Egils Levits

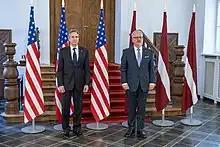
Levits with U.S. Secretary of State Antony Blinken during Blinken's visit to Latvia in 2022

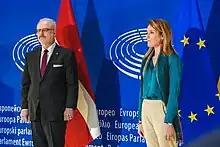
Levits meets with the President of the European Parliament Roberta Metsola in 2023

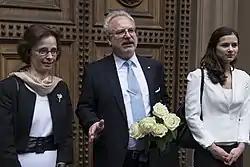
Egils Levits with his wife Andra (left) and daughter Indra (right)

Levits was inaugurated in the Saeima on 8 July 2019. During his inaugural speech, he noted that "there is no ideal country, because that implies halted progress." After the ceremony, he visited the Freedom Monument, laid flowers at the grave of Jānis Čakste, and received the keys to Riga Castle from outgoing president Raimonds Vējonis. On July 10, he conducted his first foreign visit to Tallinn, Estonia, meeting with President Kersti Kaljulaid and Prime Minister Jüri Ratas.